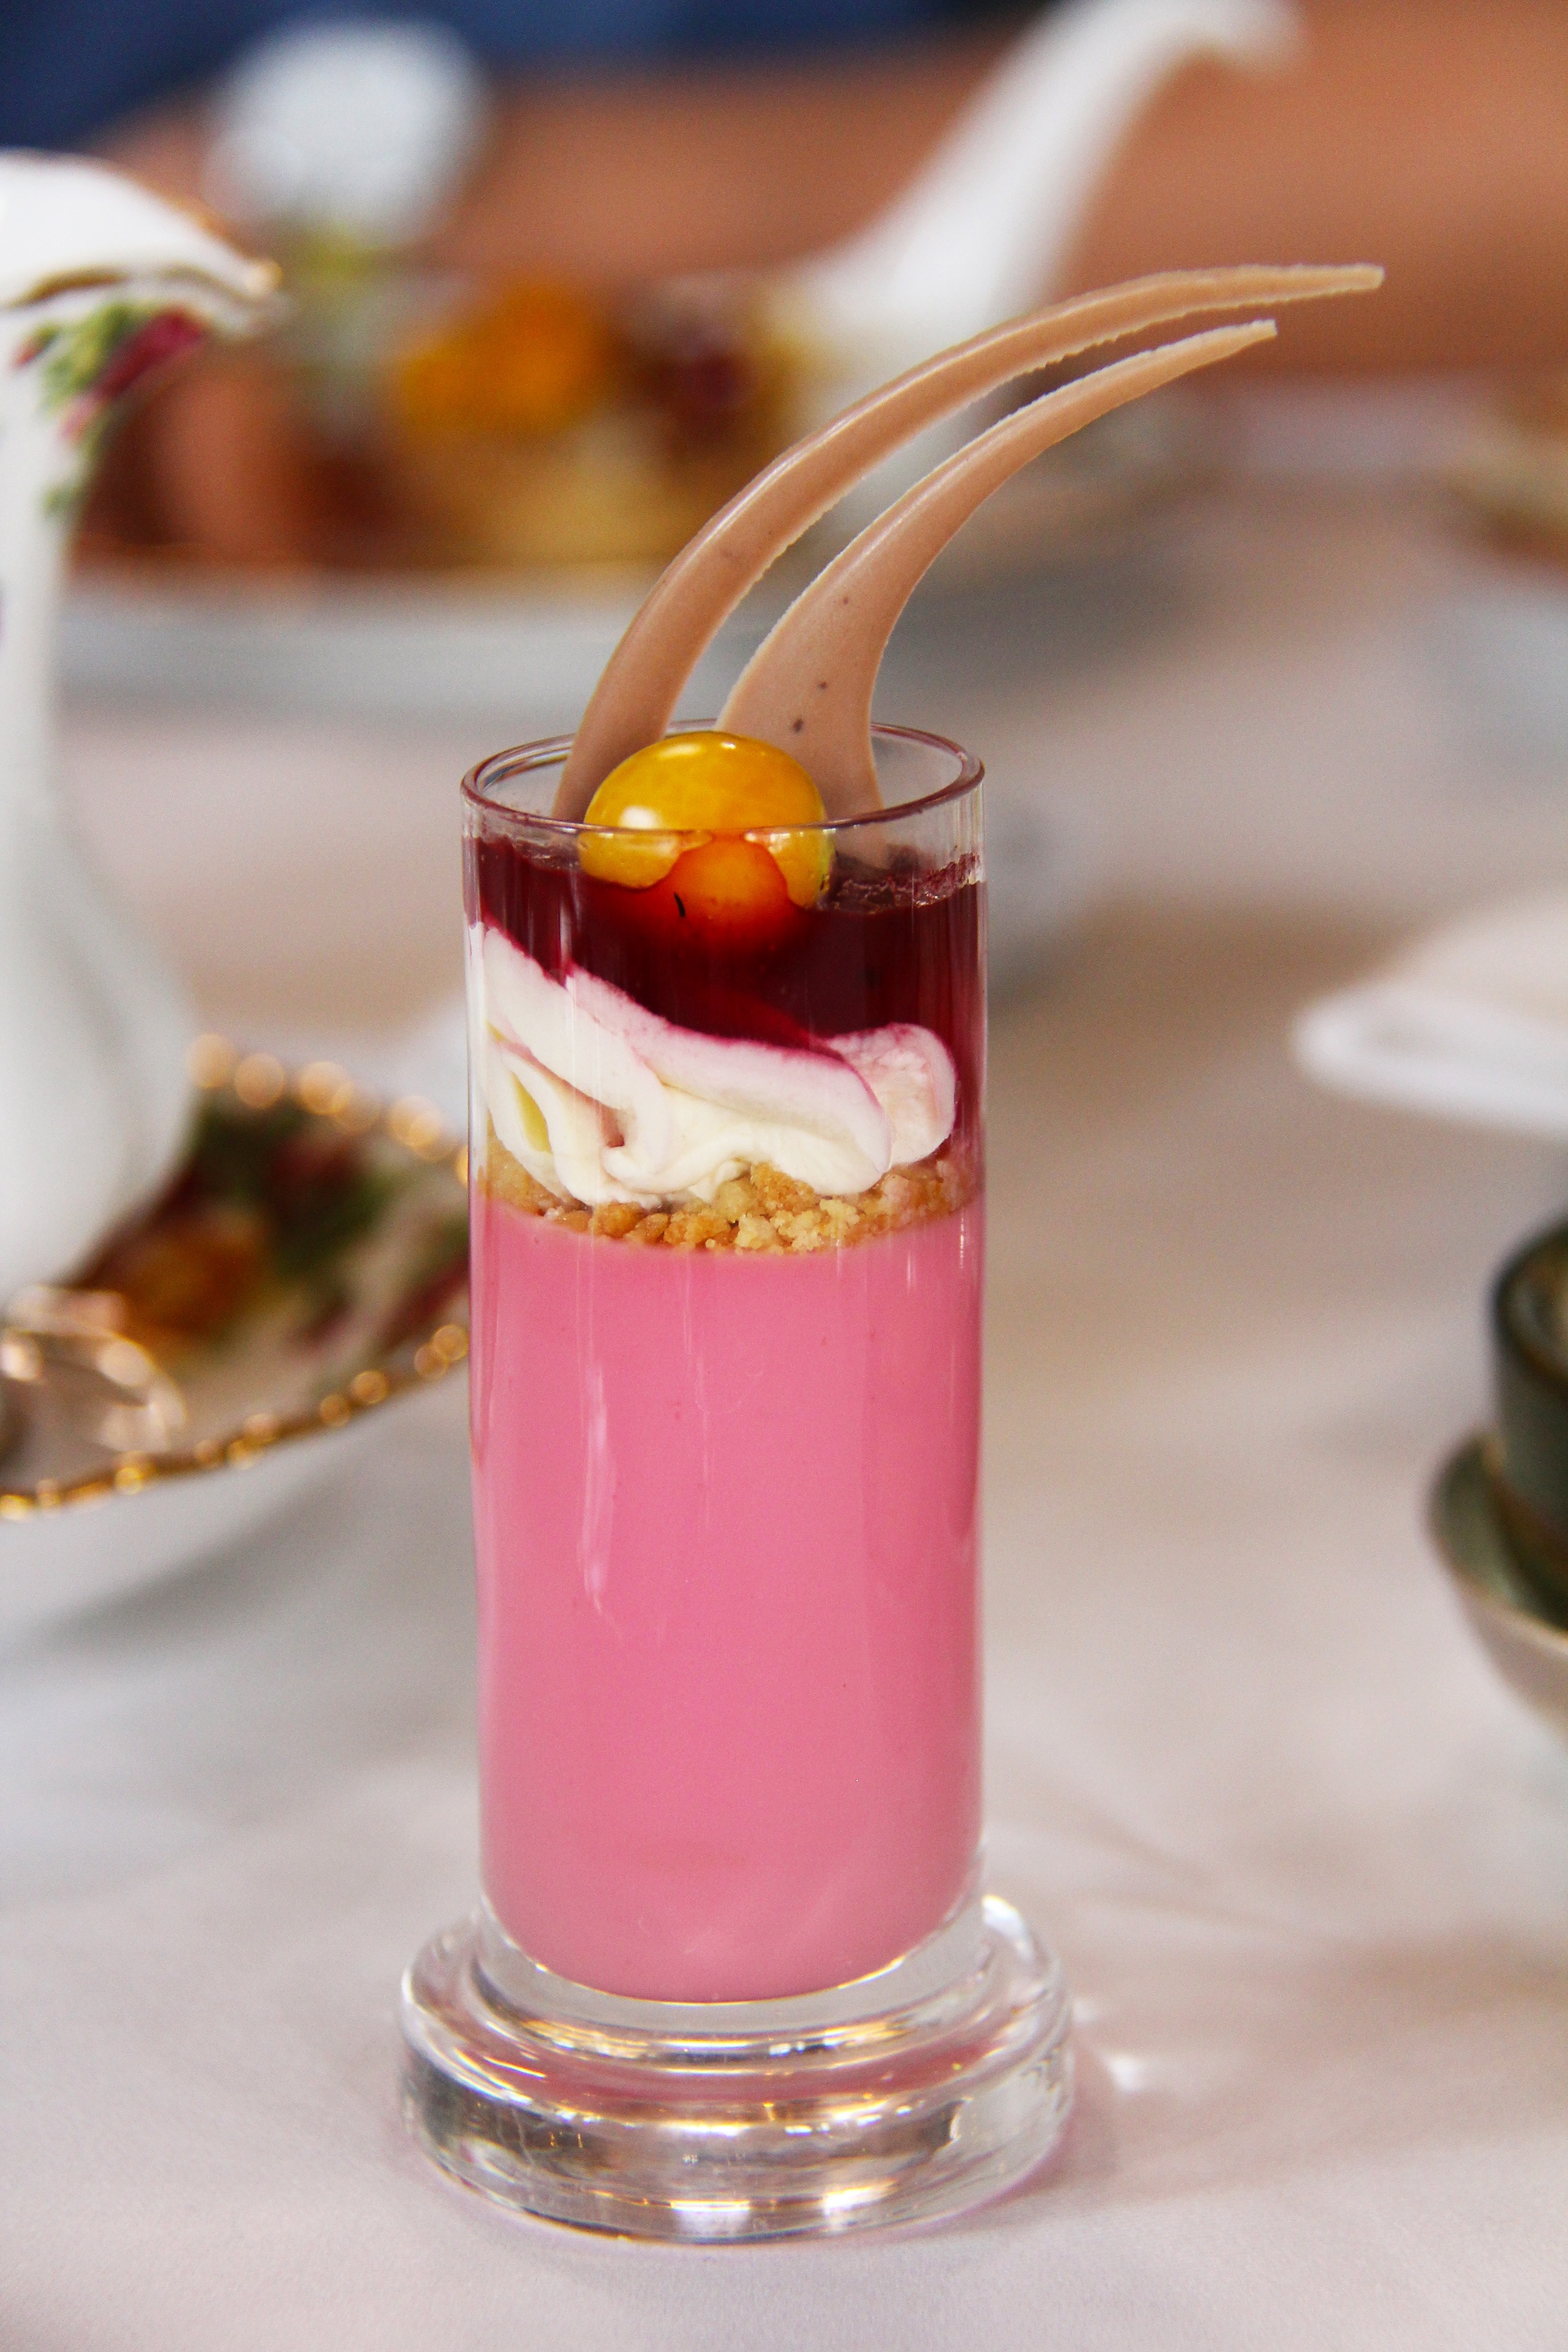
fruit, sweet, food, produce, drink, dessert, cream, cake, cocktail, strawberry, visual, experience, yummy, stunning, south africa, milkshake, johannesburg, high tea, the palace of the lost city